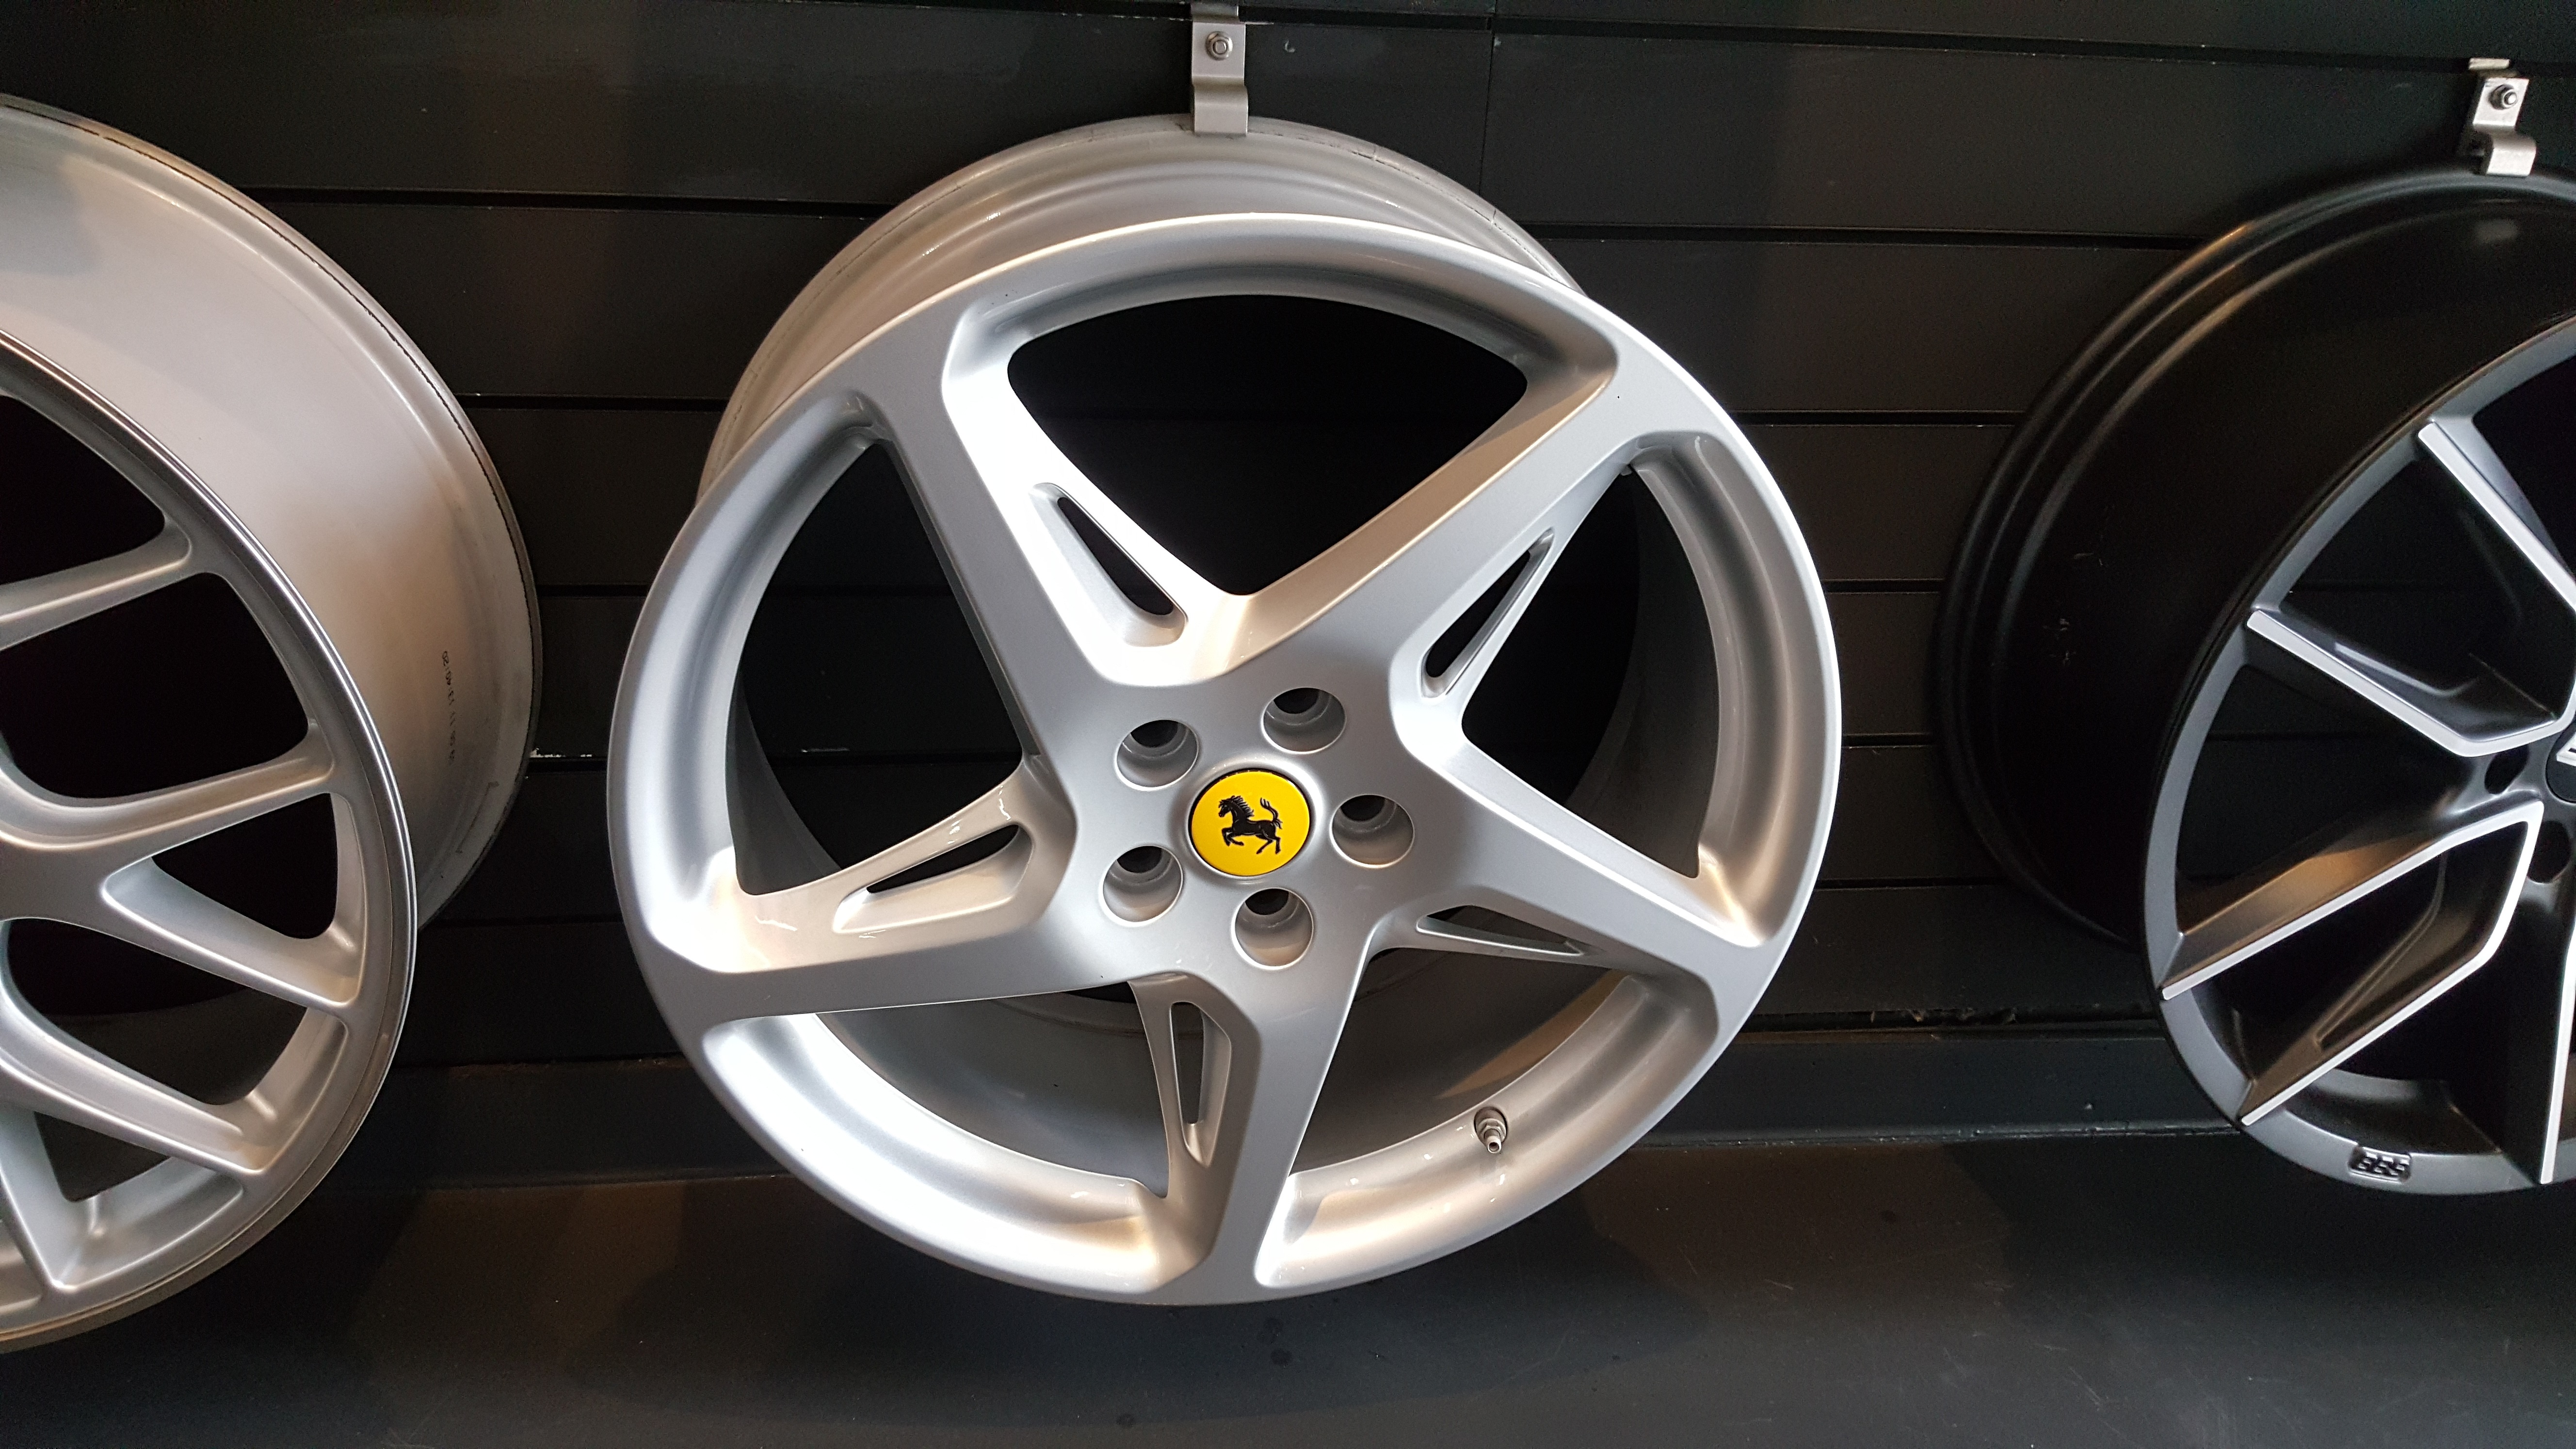
car, wheel, round, vehicle, spoke, tire, automotive, sports car, bumper, supercar, rim, ferrari, alloy wheel, auto part, automobile make, automotive exterior, automotive design, luxury vehicle, automotive tire, family car, forgings, round box